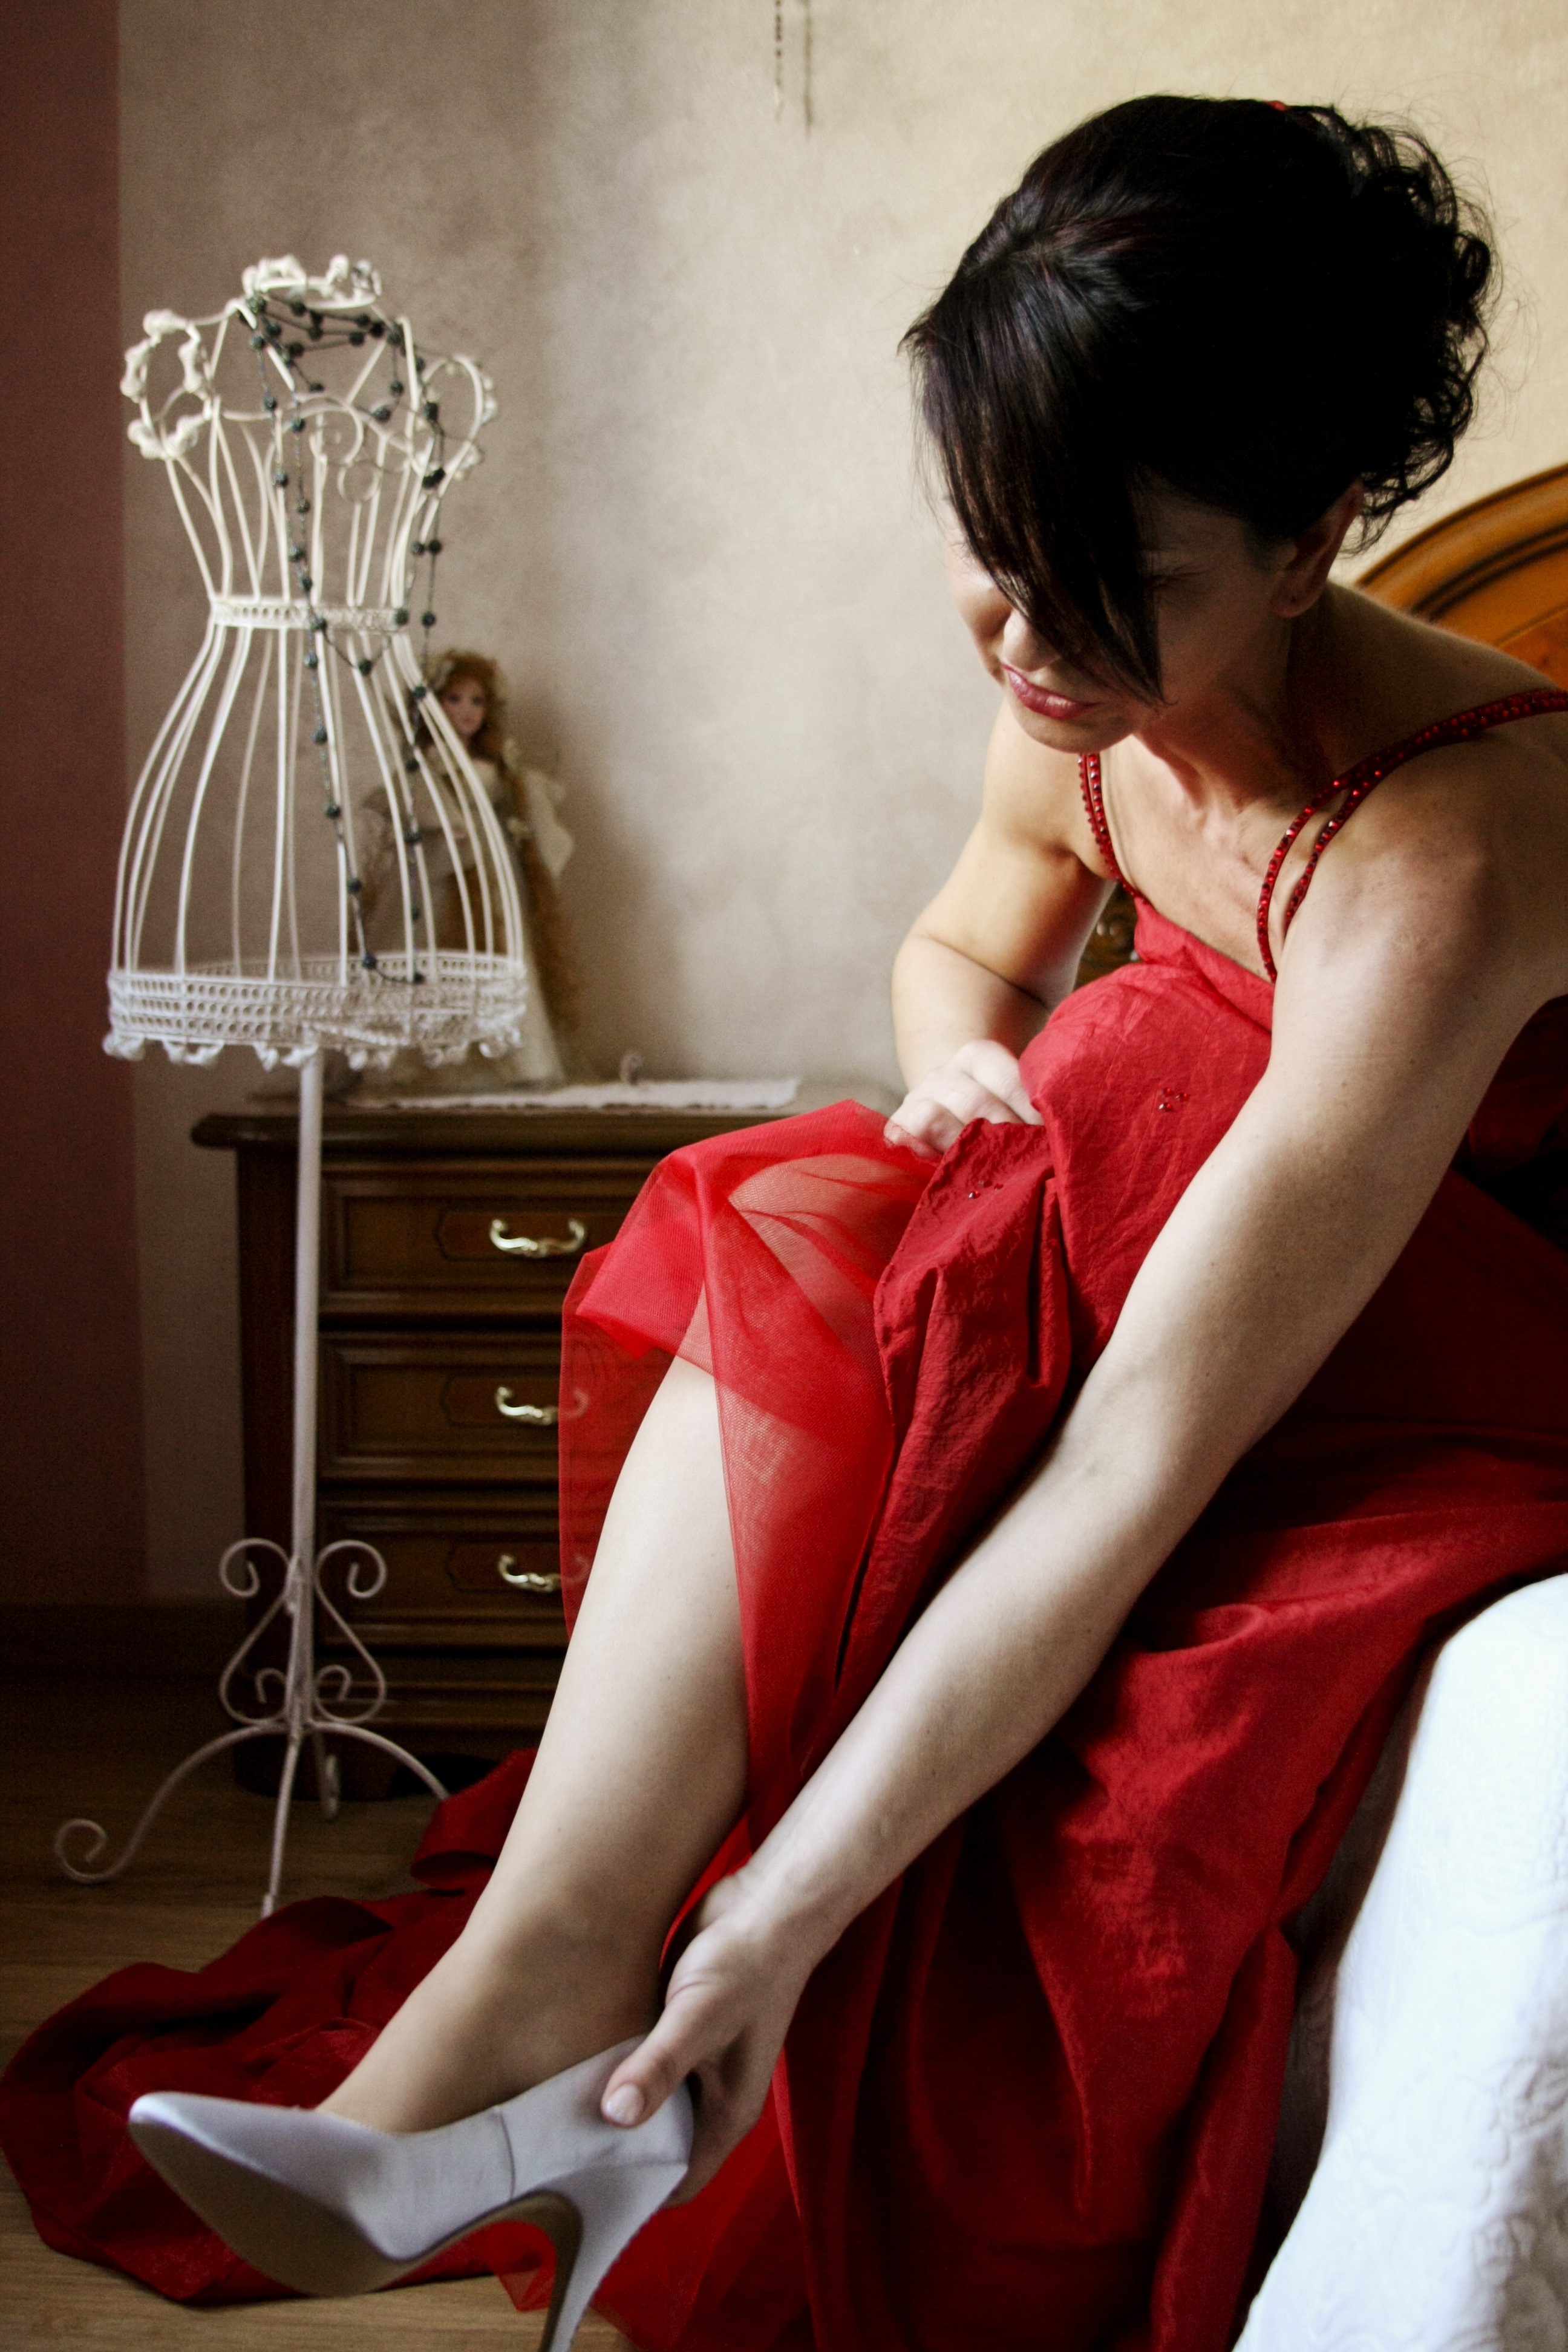
person, girl, woman, leg, model, red, sitting, romance, fashion, clothing, lady, wedding, bride, marriage, dress, beauty, photo shoot, human positions, art model, shoea